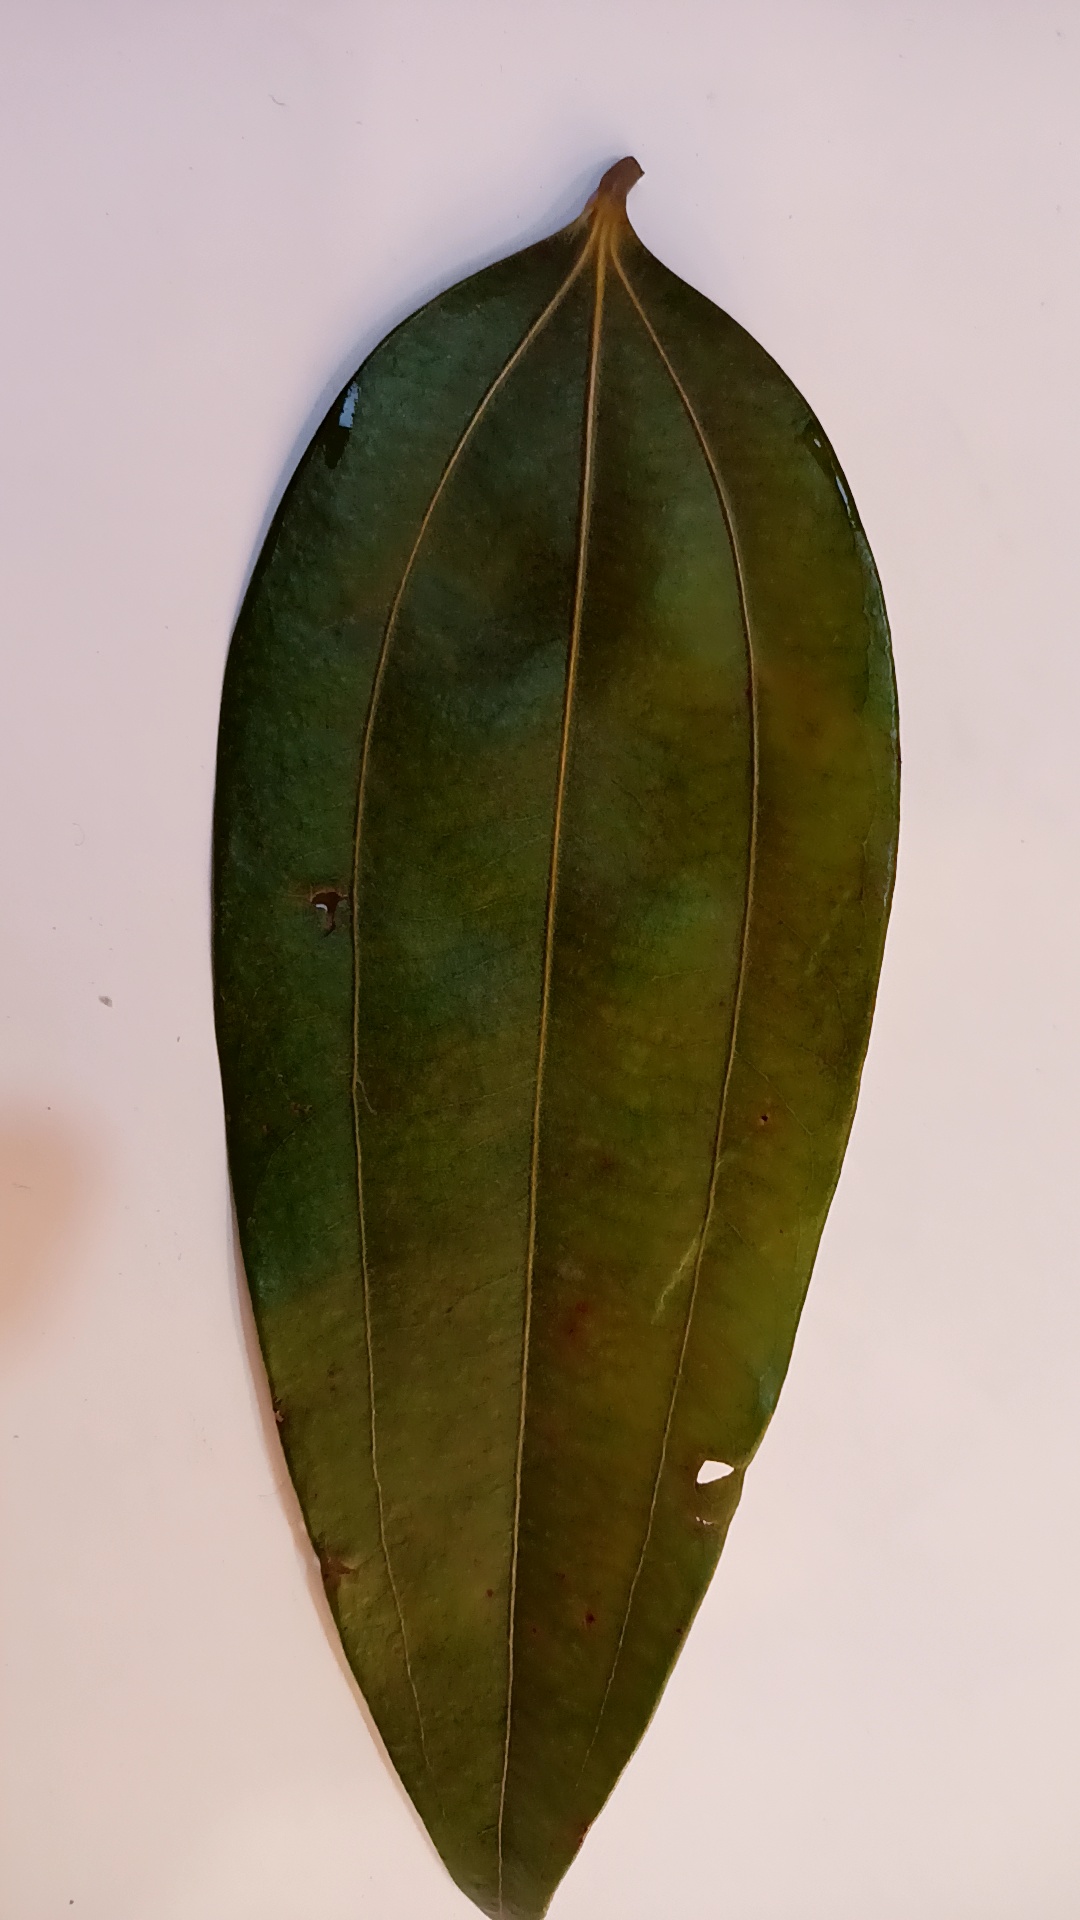
Label: Disease